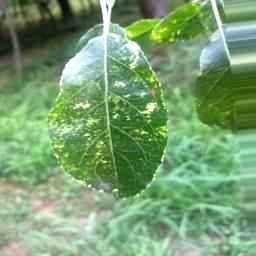
Label: Apple_Mosaic